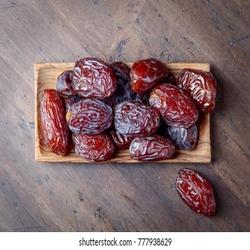
Label: Dates